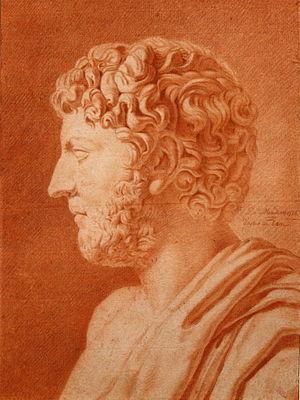
La sanguine désigne une famille de pigments de couleur rouge terre. La sanguine se décline également en orange, ocre, marron, beige.